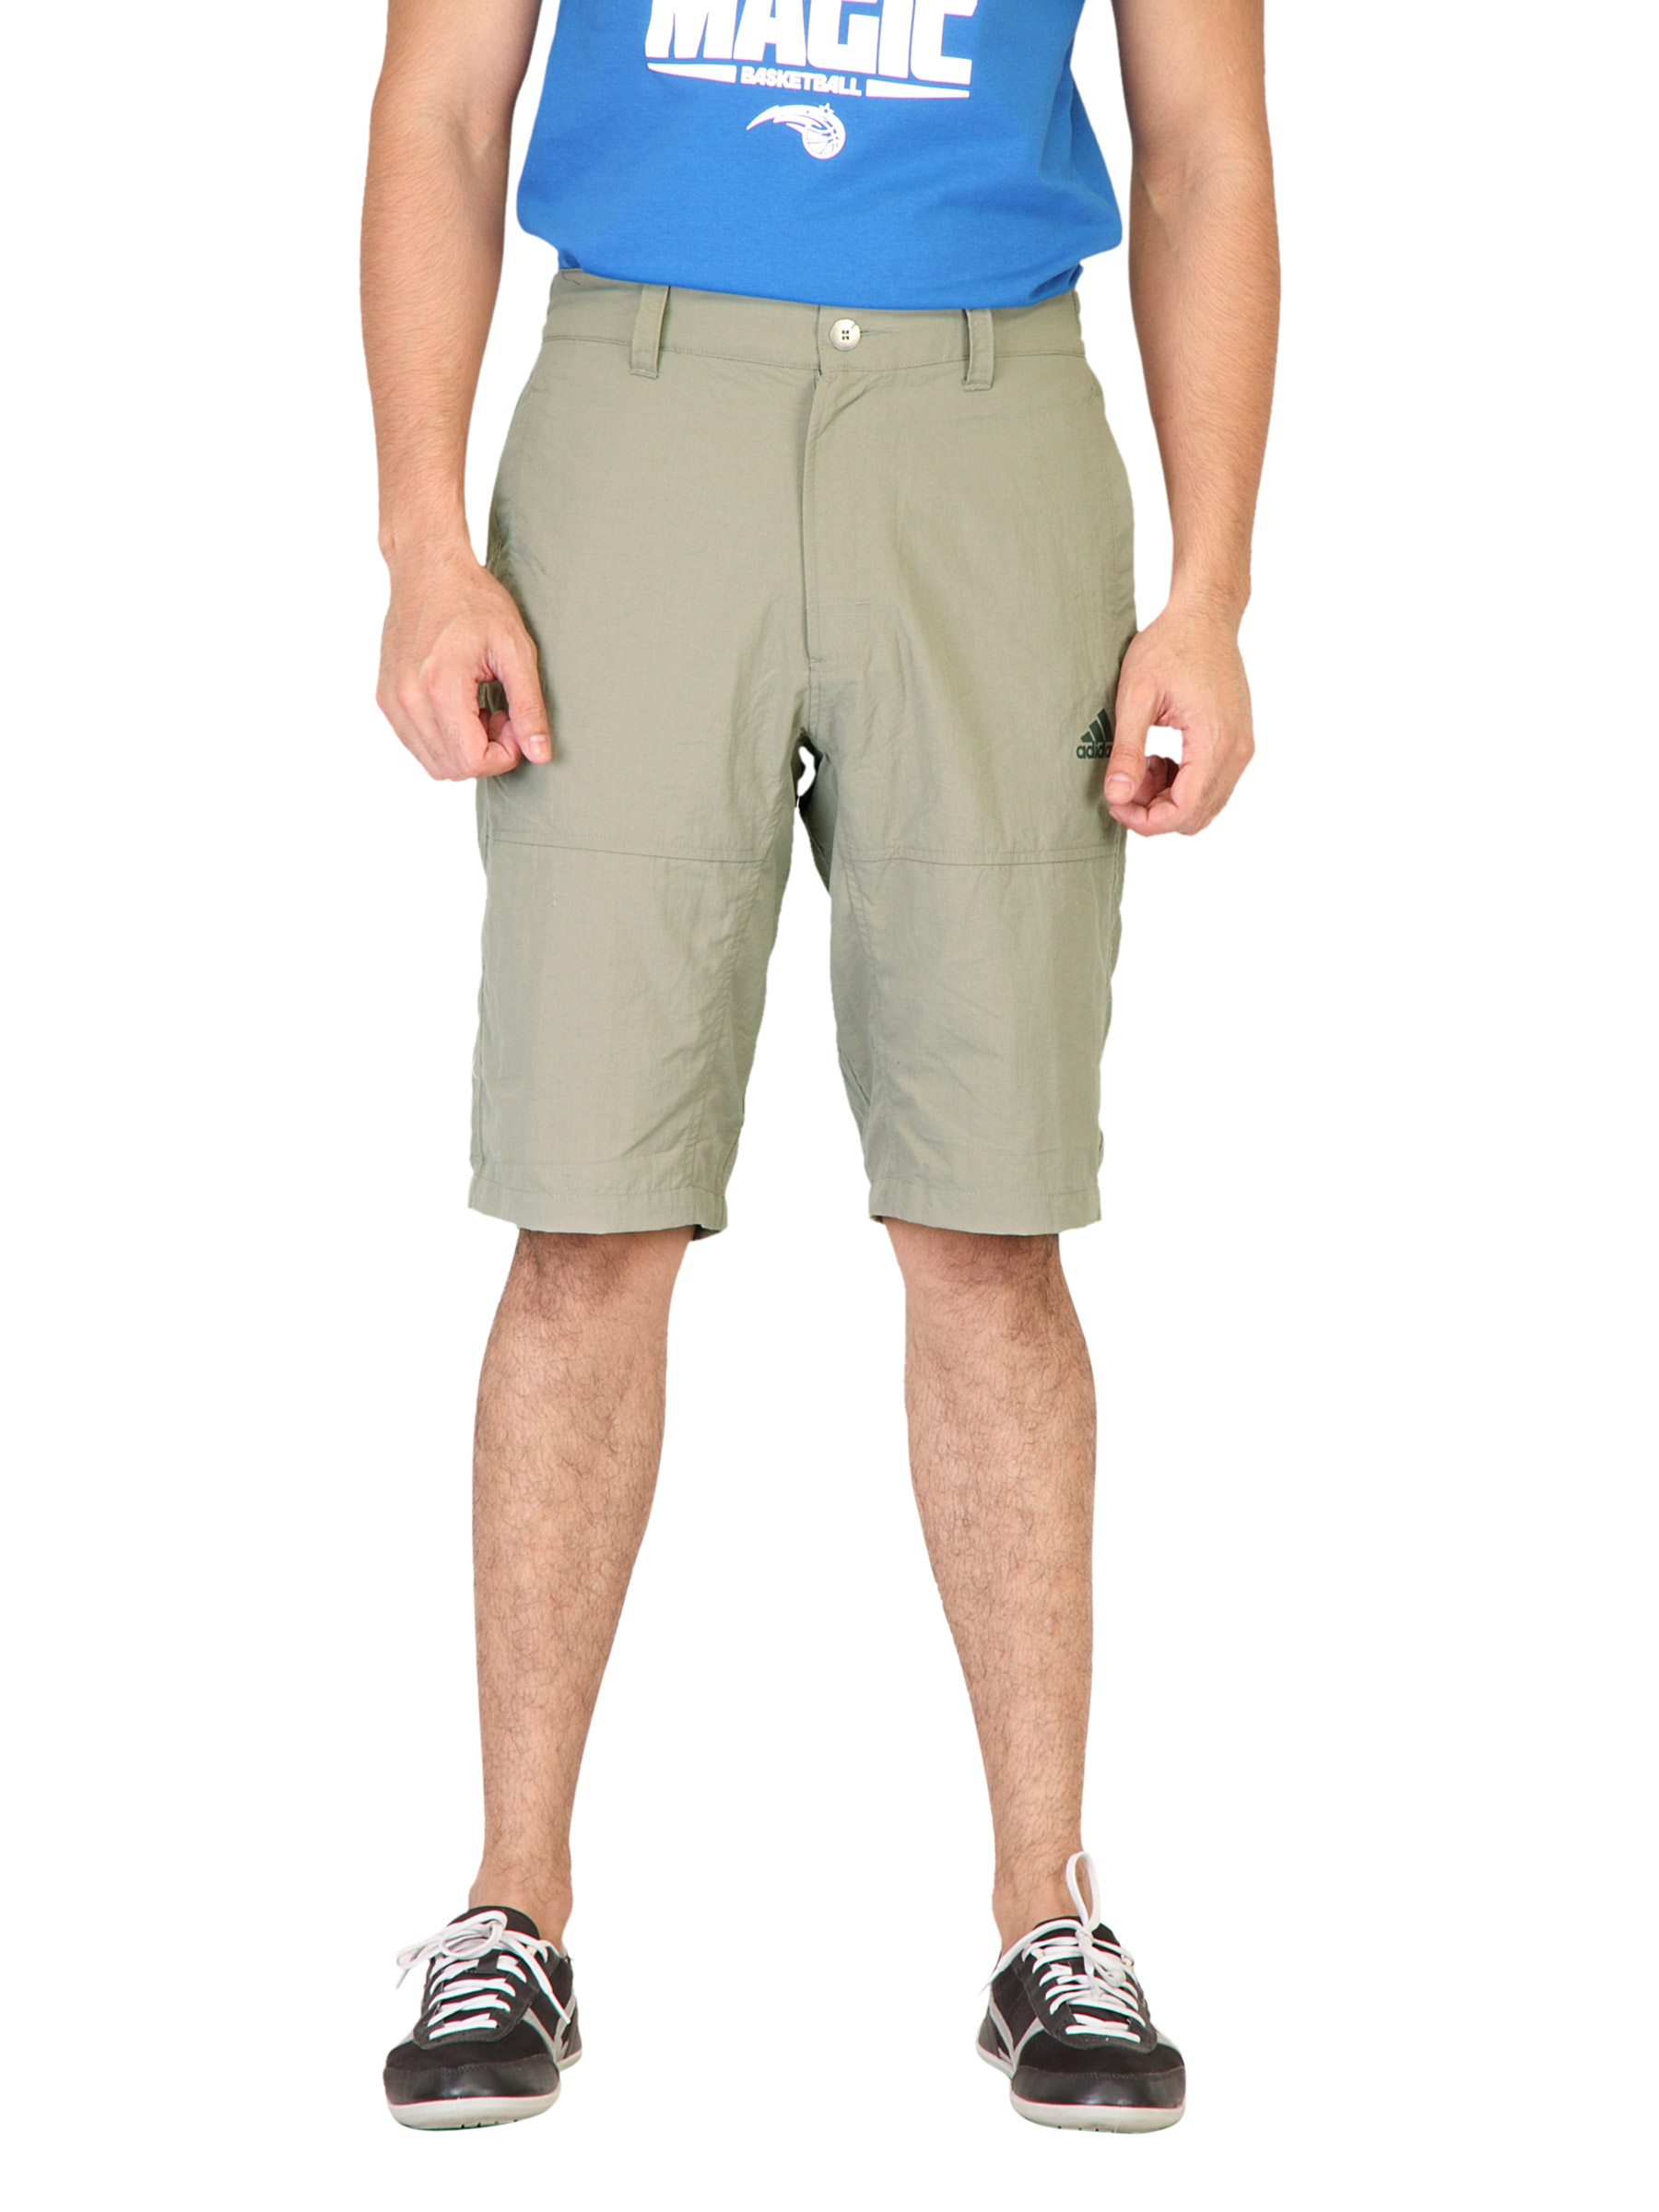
ADIDAS Men HT Khakhi Short
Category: Apparel / Bottomwear / Shorts
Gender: Men
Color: Khaki
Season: Fall 2011
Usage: Casual